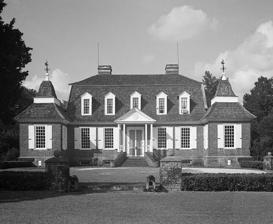
Building: Mulberry Plantation (Moncks Corner, South Carolina)
Country: United States of America
Year built: 1714
Historic house in South Carolina, United States United States historic place Mulberry Plantation U.S. National Register of Historic Places U.S. National Historic Landmark Mulberry Plantation, 1970s HABS photo Show map of South Carolina Show map of the United States Location Off Old U.S. 52 on Cooper River , Moncks Corner, South Carolina Coordinates 33°8′31″N 80°1′4″W / 33.14194°N 80.01778°W / 33.14194; -80.01778 Area 10 acres (4.0 ha) Built 1714 Architectural style Colonial, Georgian NRHP reference No. 66000697 Significant dates Added to NRHP October 15, 1966 Designated NHL October 9, 1960 Mulberry Plantation is a historic plantation property in rural Berkeley County, South Carolina .  Located between Moncks Corner and Charleston , this property was developed in 1714 by Thomas Broughton , who became the Royal governor of South Carolina, and is one of the oldest plantation homes in the United States.  Its rice fields, dikes and canals were well-preserved into the 20th century.  The plantation house and ten surrounding acres were declared a National Historic Landmark in 1963. Description and history Mulberry Plantation is set on the southern shore of the Cooper River , between it and Old United States Route 52 .  The main house is a two-story brick building, with a gambrel roof.  At each corner of the main block stand engaged single-story square pavilions, topped by pyramidal roofs.  The main entrance is sheltered by a gabled portico. The plantation was probably established around 1714, but may not have been founded until 1725, and was built in what was at the time a frontier area on the site of a fortification for defense against Native American attack.  This plantation was used as a defensive site during the Yamasee War (1715–17).  The plantation house is a rare little-altered example of high-style early Georgian architecture in the nation. In this vista of the house by British artist Thomas Coram, painted in about 1800, two rows of one-room slave houses dominate the foreground. Lawrence A. Walker of Summerville, South Carolina, bought the property in 1946 from Clarence E. Chapman of New York, and G. Everett Hoyt of Fairfield, Connecticut paid $175,000 for the house, including 1,027 acres, along with personal property in 1953. A later owner, Charles A. Atkins, was indicted in federal court over bogus tax schemes, and he transferred the house to his wife. Atkins had himself acquired the house from Fannie H. Brawley and William J. Iselin for $2,300,565. The Historic Foundation of Charleston bought the 800-acre plantation in August 1987 to prevent its possible development. The Foundation paid $2,800,000, and resold the property for $2,550,000 in August 1988 to S. Parker Gilbert, a New York City investment banker, and his wife. The Foundation expanded its pre-existing easements on the property to prevent any subdivisions of the property, protect a two-mile entry road, and preserve the interior of the house. See also Wikimedia Commons has media related to Mulberry Plantation (Moncks Corner, South Carolina) . List of National Historic Landmarks in South Carolina National Register of Historic Places listings in Berkeley County, South Carolina References